Ayu Maulida

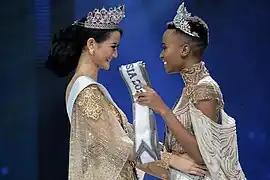
Maulida wearing Kebaya together with Miss Universe 2019, Zozibini Tunzi of South Africa at the Puteri Indonesia 2020.

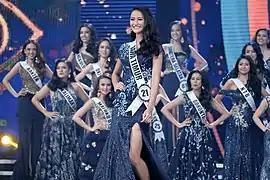
Maulida representing Jawa Timur, competed in Puteri Indonesia 2020.

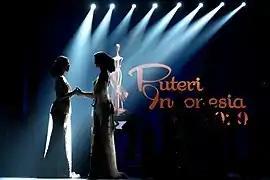
Maulida on two last standing moment with Putu Ayu Saraswati, Puteri Indonesia Lingkungan 2020.

Before stepping into the field of pageantry, Maulida took part in ""Face of Indonesia 2019"" held by Indonesia Fashion Week 2019, the largest modeling event in Indonesia, the competition held on March 31, 2019, at Jakarta Convention Center – Jakarta, where she won the ""Best Catwalk Female Model"" award, an award given for the first time since its initial implementation in 6 years. By winning the title of ""Face of Indonesia 2019"", she gained the right to represent Indonesia to compete in the international competition, ""Face of Asia 2019"". She demonstrated clothing from designers such as Poppy Dharsono, Agnes Budisurya, Danjyo Hiyoji, Barli Asmara, Misan, Tethuna, and Lia Afif. Later in 2021, Maulida received the privileges to walk as a main guest star in Jakarta Fashion Week 2021, together with the reigning Puteri Indonesia 2020 Queens Putu Ayu Saraswati and Jihane Almira Chedid.